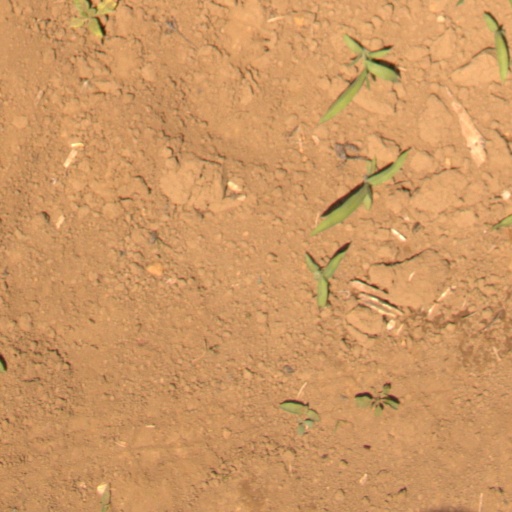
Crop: Jerusalem artichoke